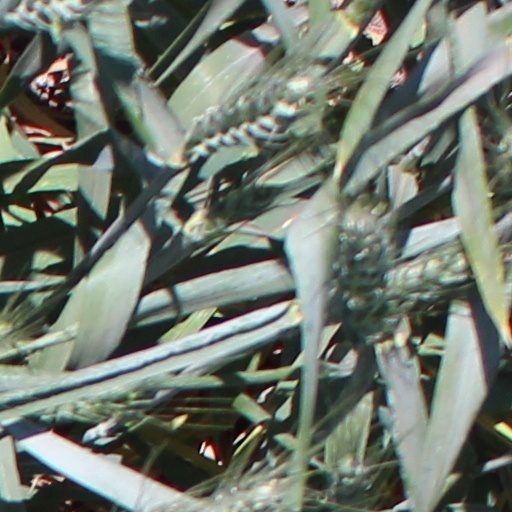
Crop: wheat